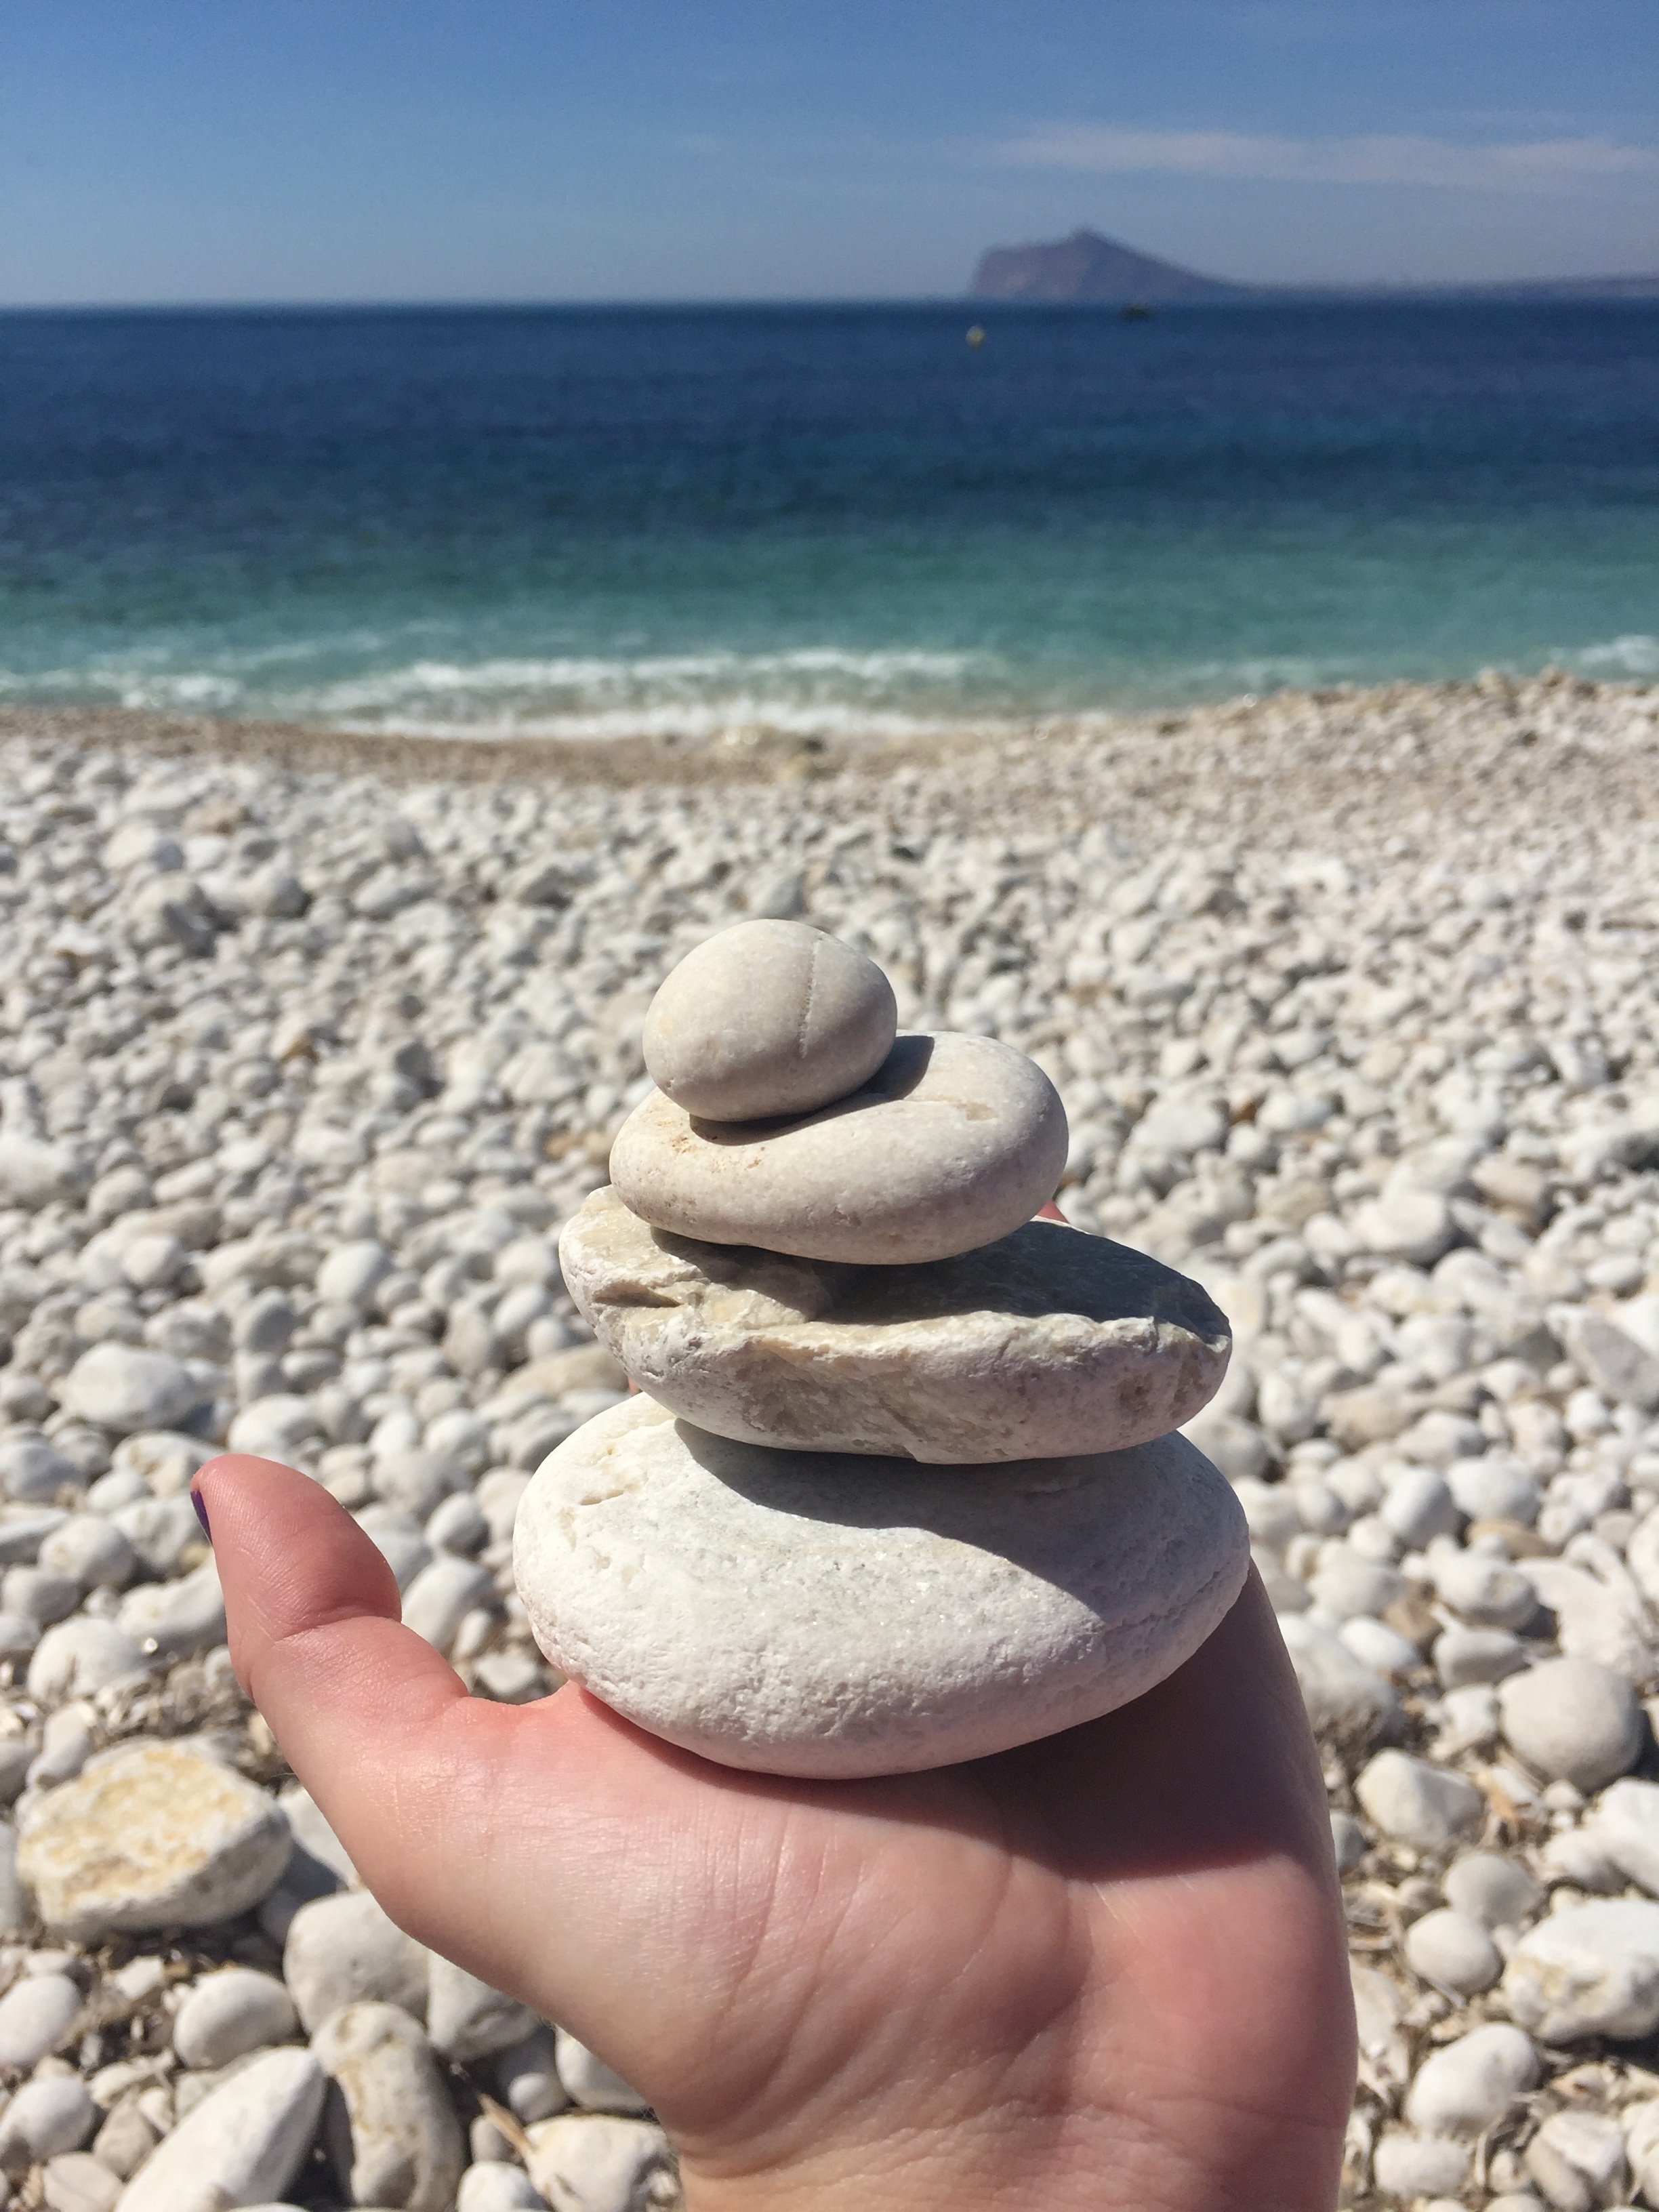
beach, sea, coast, sand, rock, shore, relax, balance, pebble, holiday, calm, material, zen